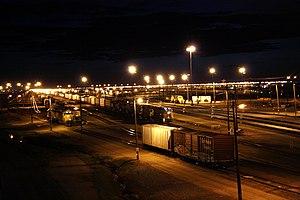
Le triage Bailey serait la plus grande gare de triage du monde. Il appartient à la Union Pacific et sert à trier, à entretenir et à réparer des locomotives et des wagons en circulation dans l'ensemble de l'Amérique du Nord. Le triage Bailey se trouve à North Platte, au Nebraska. Son nom provient de l'ancien président de la Union Pacific, Edd H. Bailey.